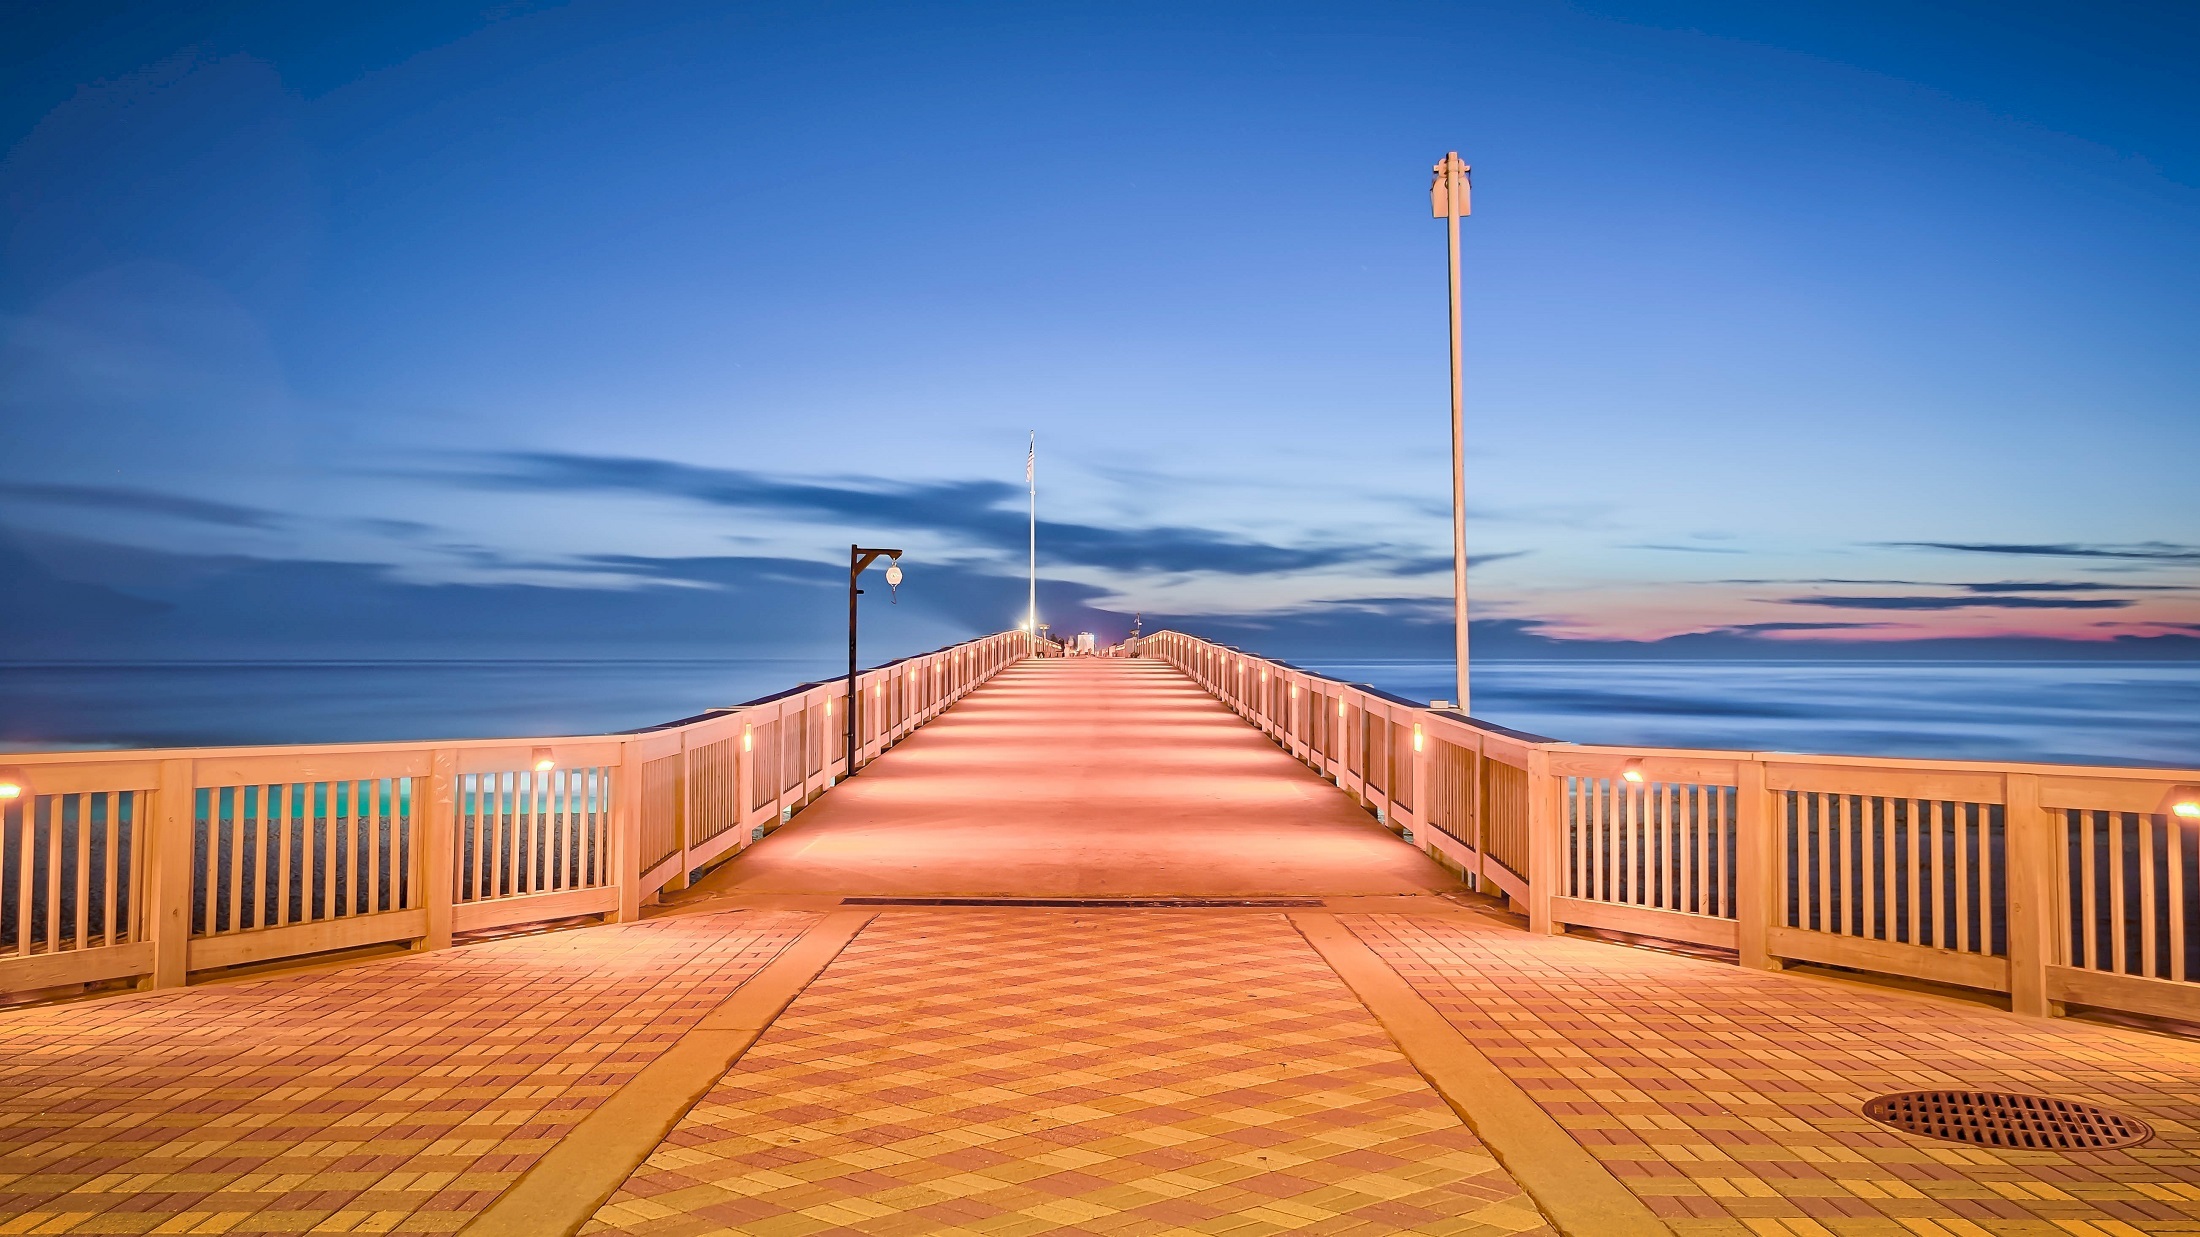
beach, sea, coast, water, sand, ocean, horizon, sky, boardwalk, sunrise, sunset, sunlight, pier, walkway, vacation, dusk, evening, swimming pool, peaceful, seascape, bay, outdoors